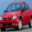
Label: automobile